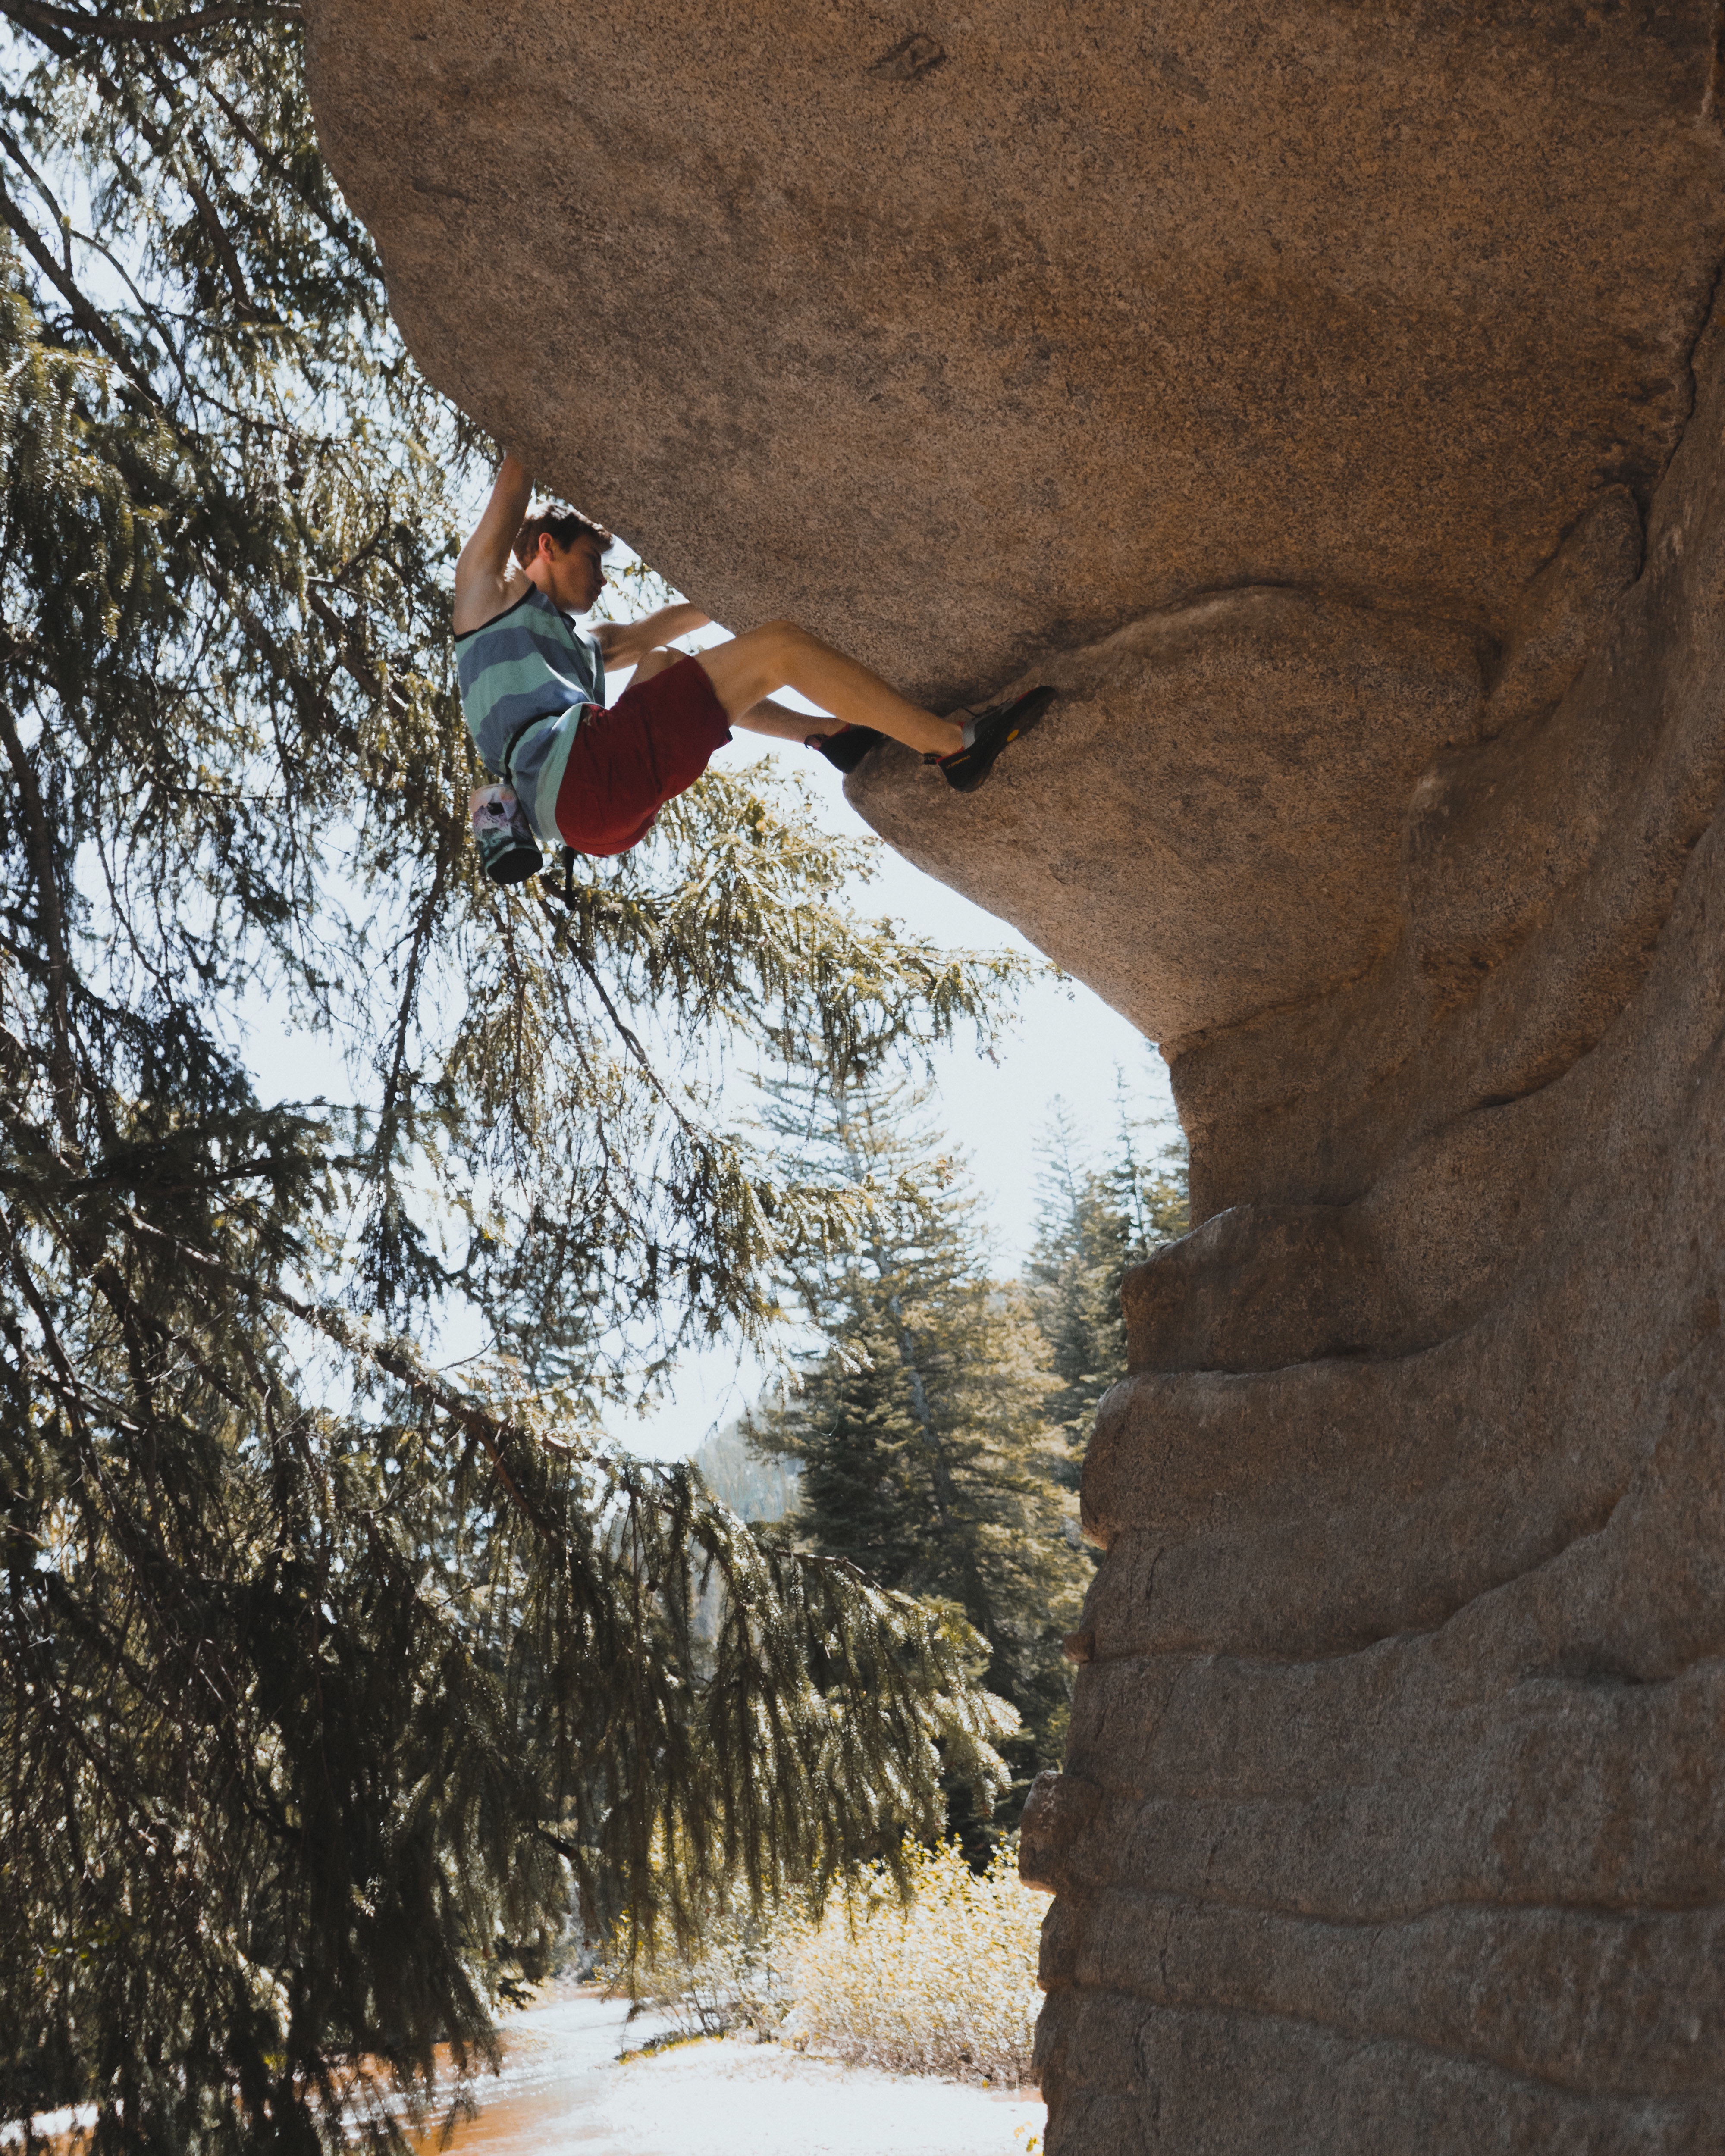
adventure, recreation, climbing, rock climbing, extreme sport, sports, outdoor recreation, individual sports, sport climbing